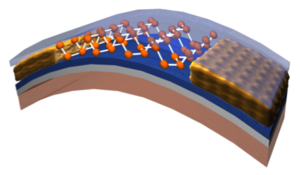
Le phosphorène est un allotrope du phosphore qui se présente comme un matériau bidimensionnel. Il peut être vu comme un feuillet atomique de phosphore noir, de la même façon que le graphène est un feuillet atomique de graphite. Contrairement à ce dernier, le phosphorène possède une bande interdite de largeur semblable à celle des semiconducteurs usuels. Il a été produit pour la première fois en 2014 par exfoliation mécanique.